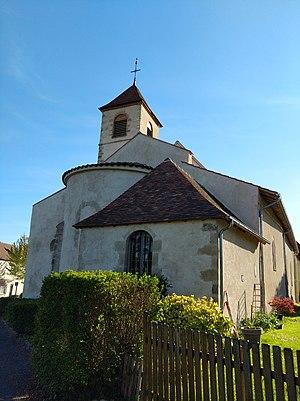
Arrière de l'église Saint Barthélémy de Bresnay
Bresnay est une commune française, située dans le département de l'Allier en région Auvergne-Rhône-Alpes.